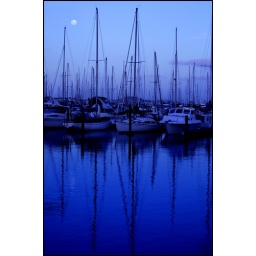
The moon showed her face above the masts at Westhaven Marina on my way home from work today...